John Bevan Ford

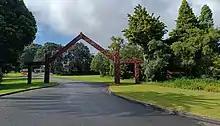
Ōwae marae gateway, Waitara

Notable carvings by Ford are the Gateway at Ōwae Marae, Waitara and the Meeting House, "Te Aroha o Aohanga" in Wairarapa.